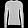
Label: Pullover